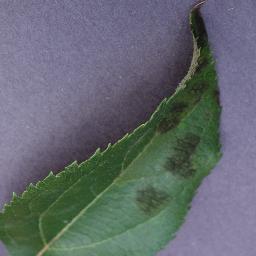
Label: Apple___Apple_scab